Anantrai Raval

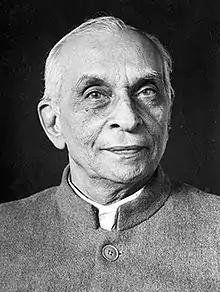

Anantrai Manishankar Raval (1 January 1912 – 18 November 1988) was a Gujarati critic and editor from India. Born and studied in Amreli, he worked briefly with a daily. He taught at several colleges before joining government as a director of language department. He wrote criticism chiefly under the pen name "Shaunak" and edited several works of Gujarati literature and litterateurs.